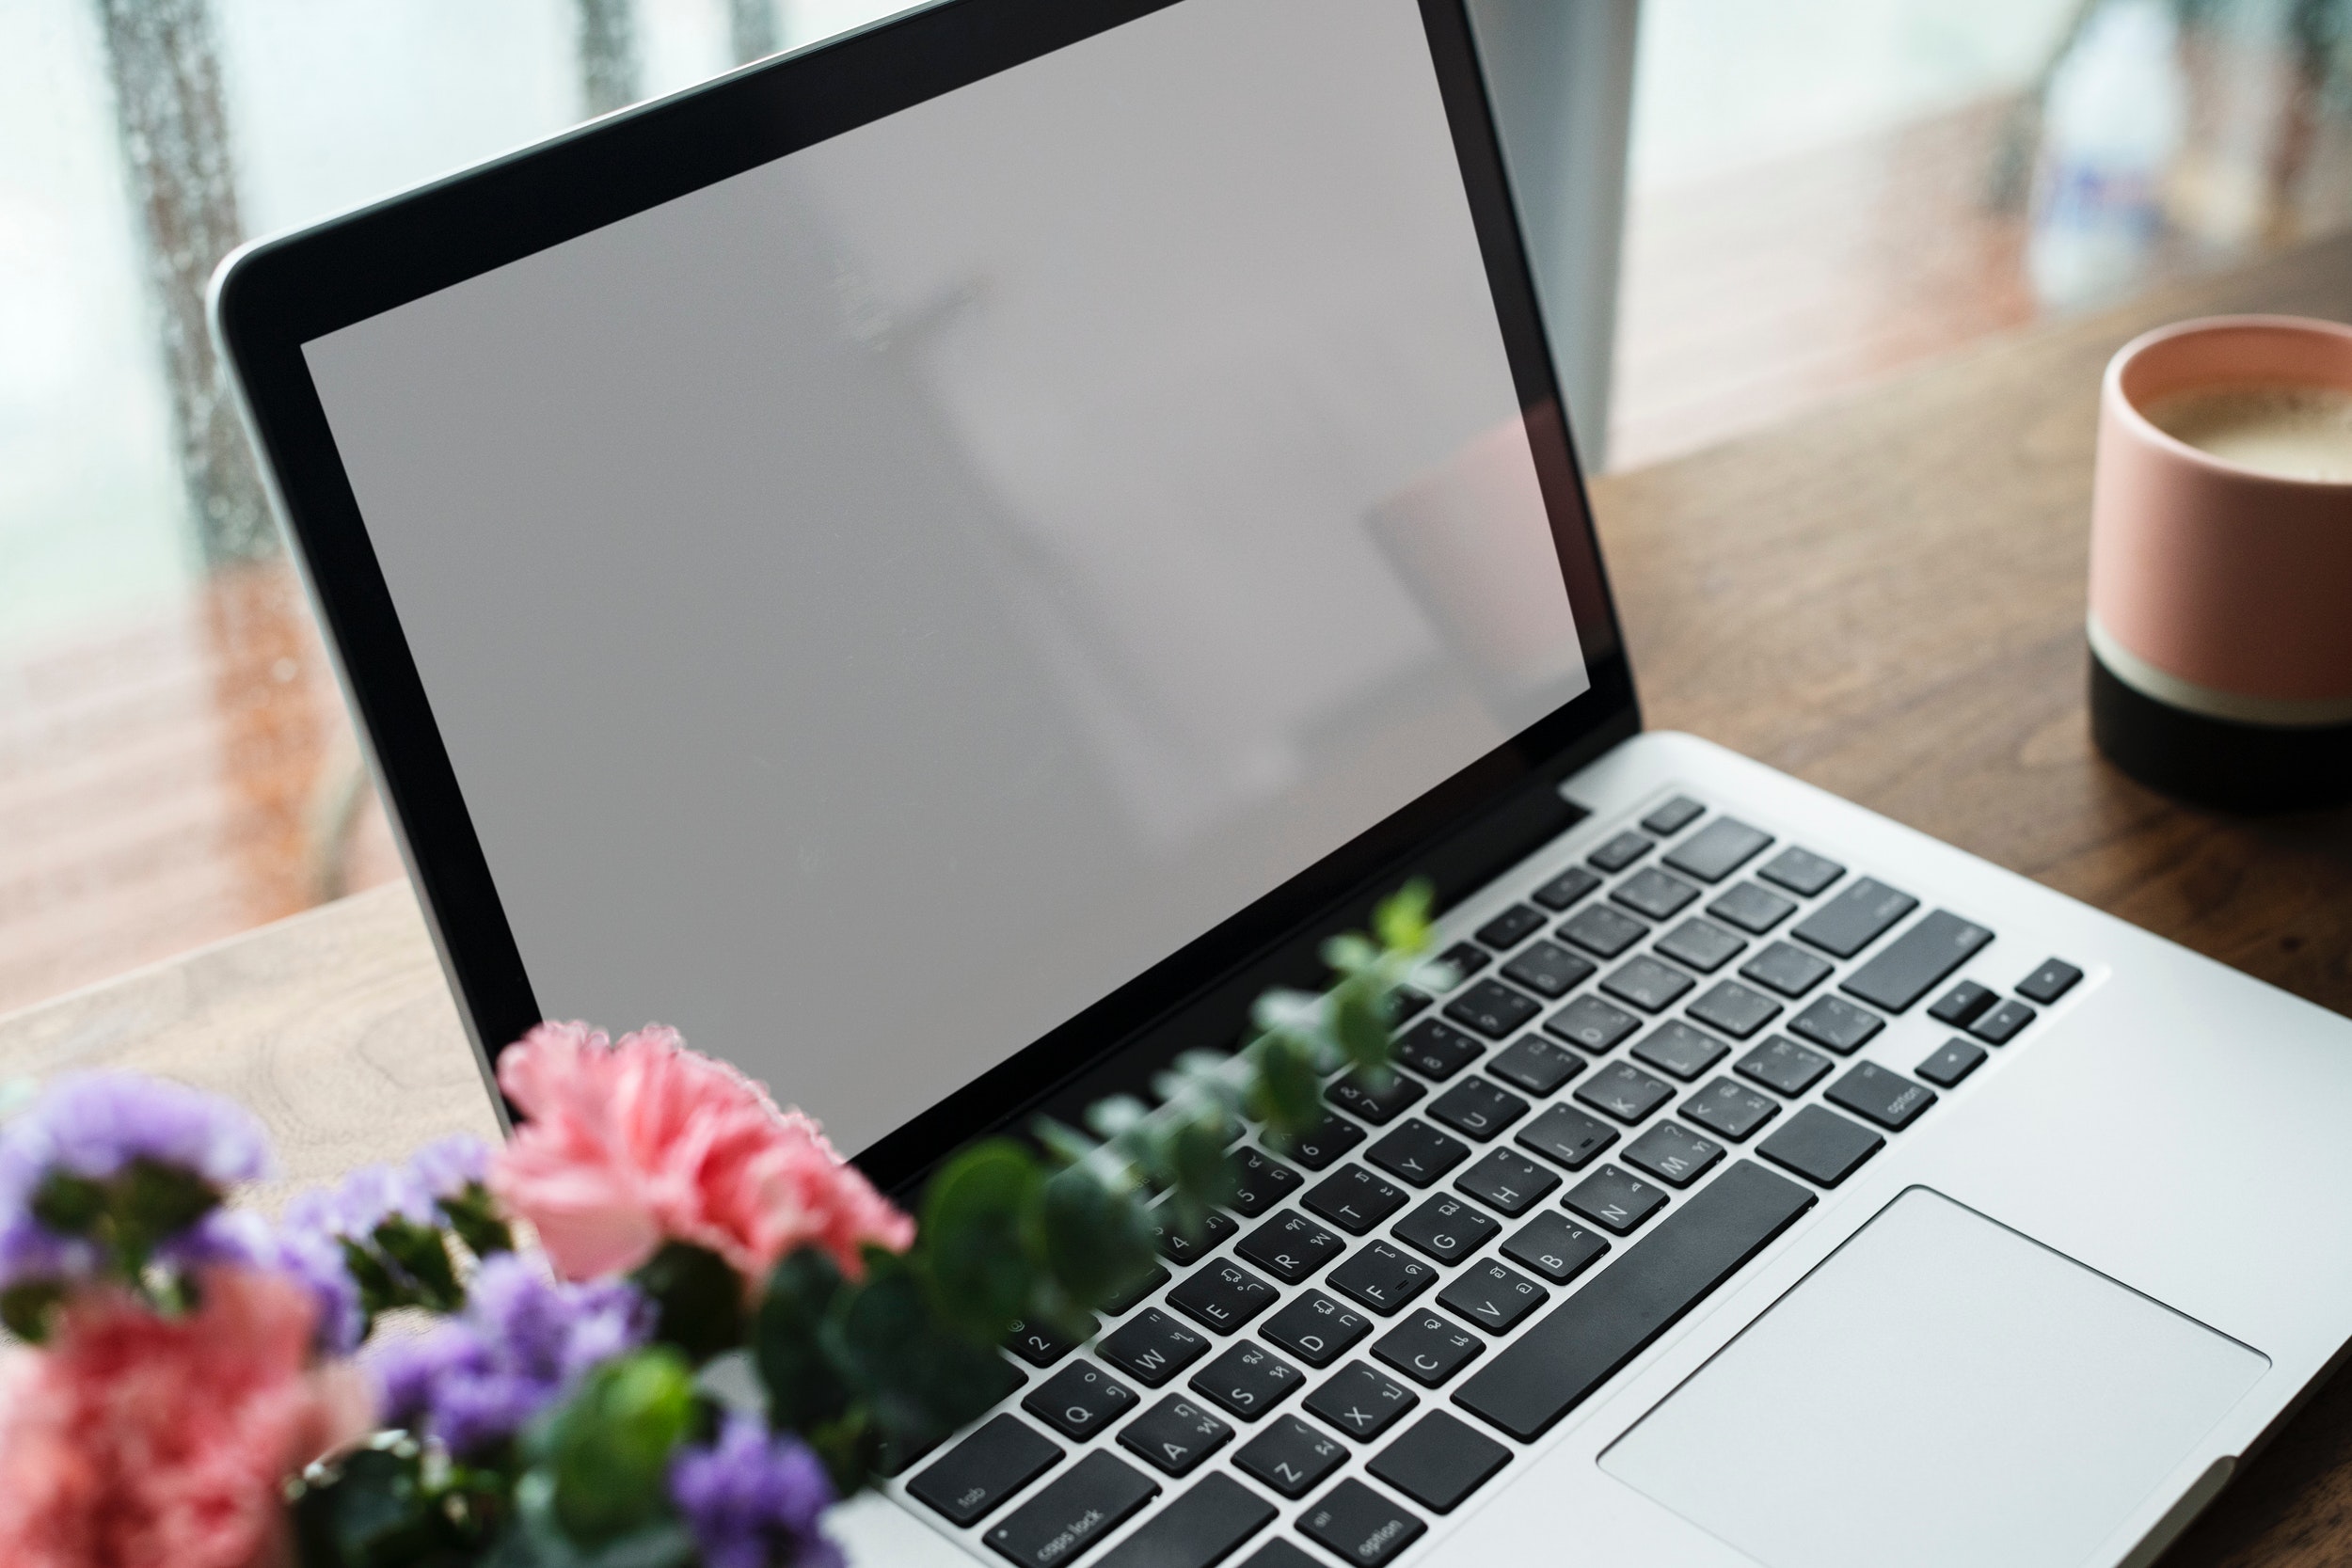
laptop, gadget, electronic device, product, technology, computer, computer keyboard, personal computer, netbook, touchpad, desk, input device, plant, multimedia, display device, computer desk, space bar, communication device, output device